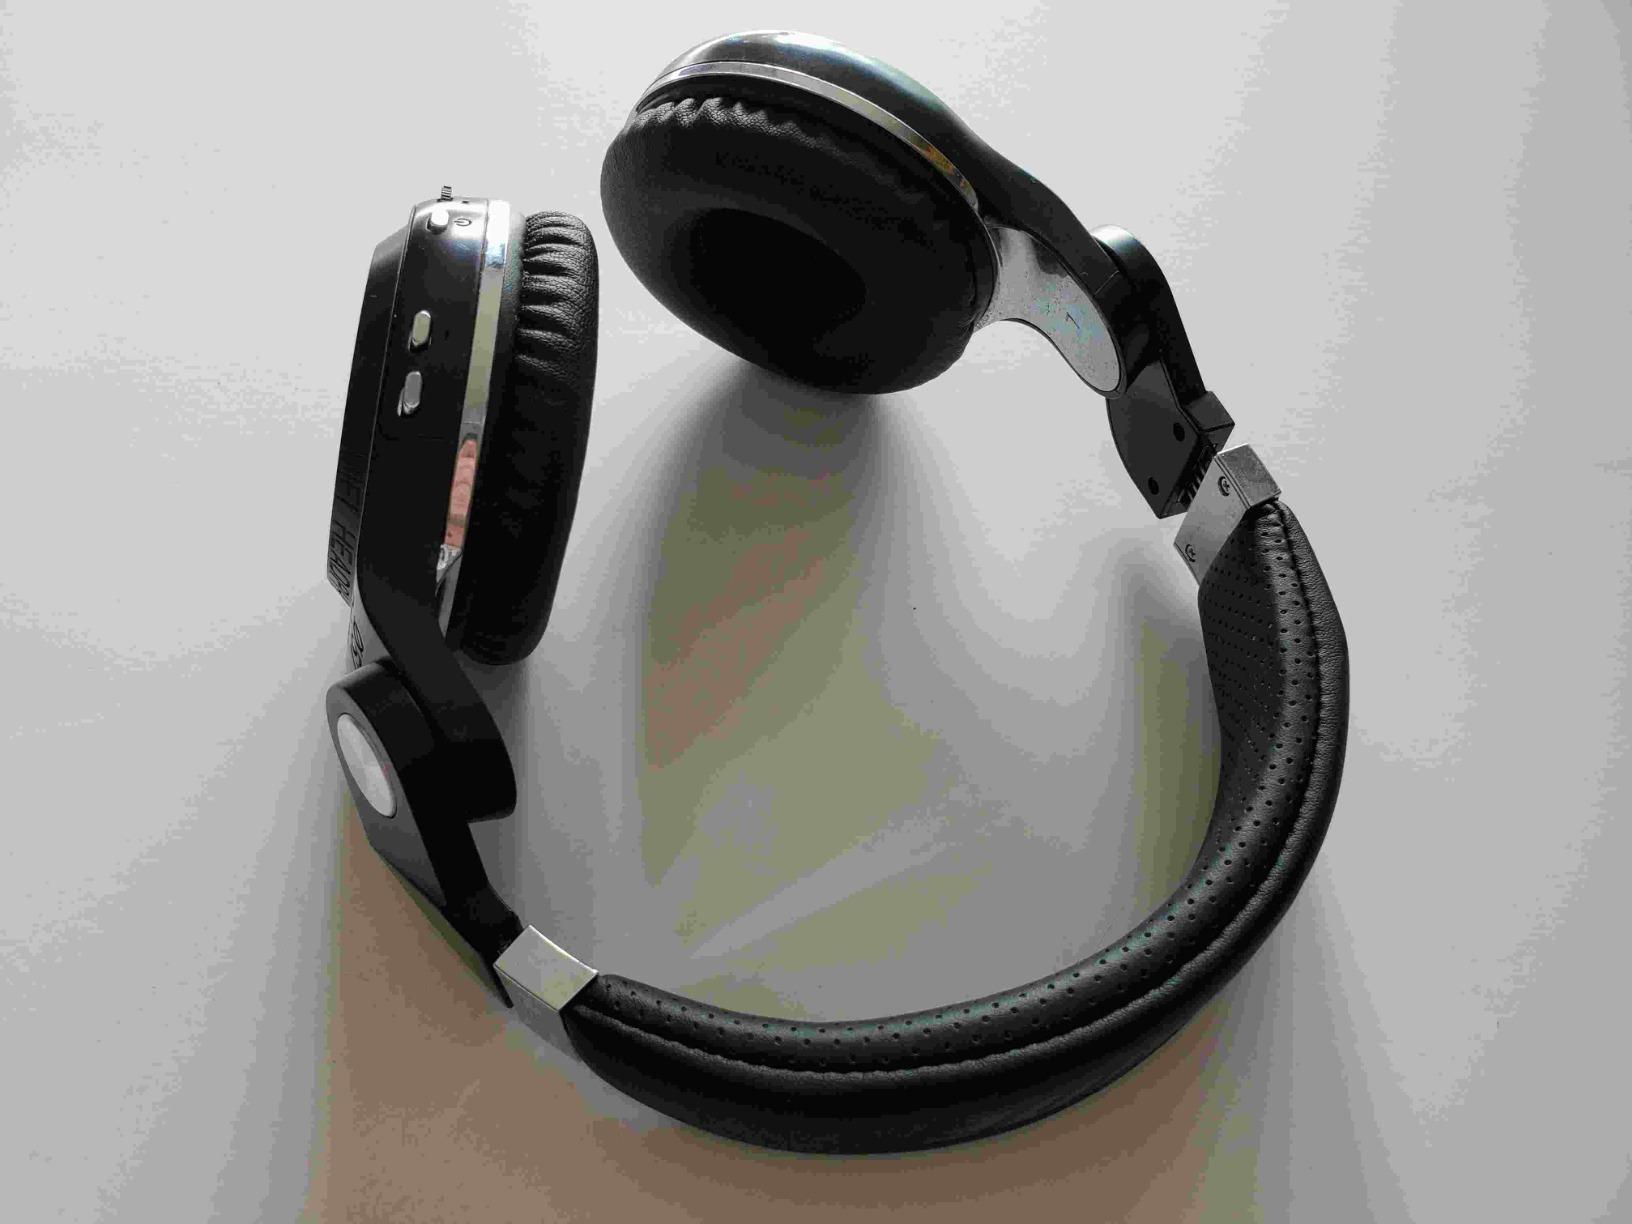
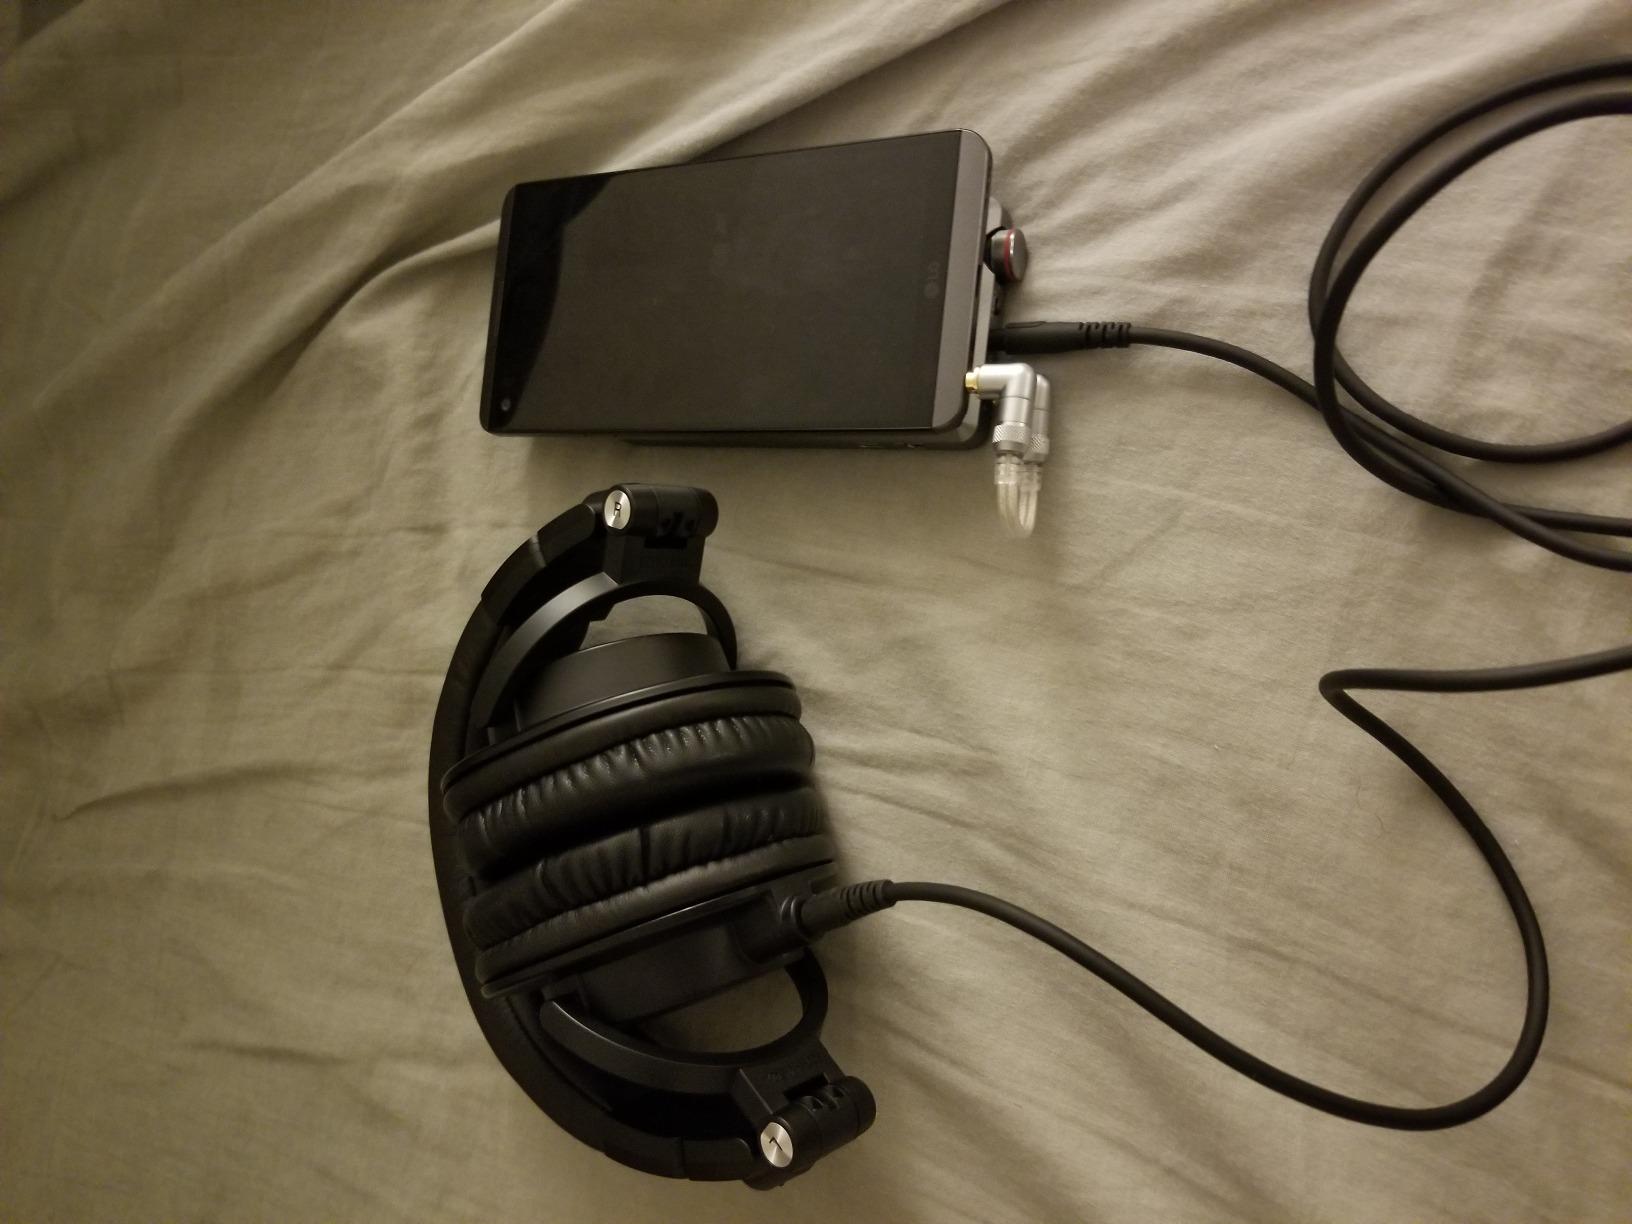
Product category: headphones
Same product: no